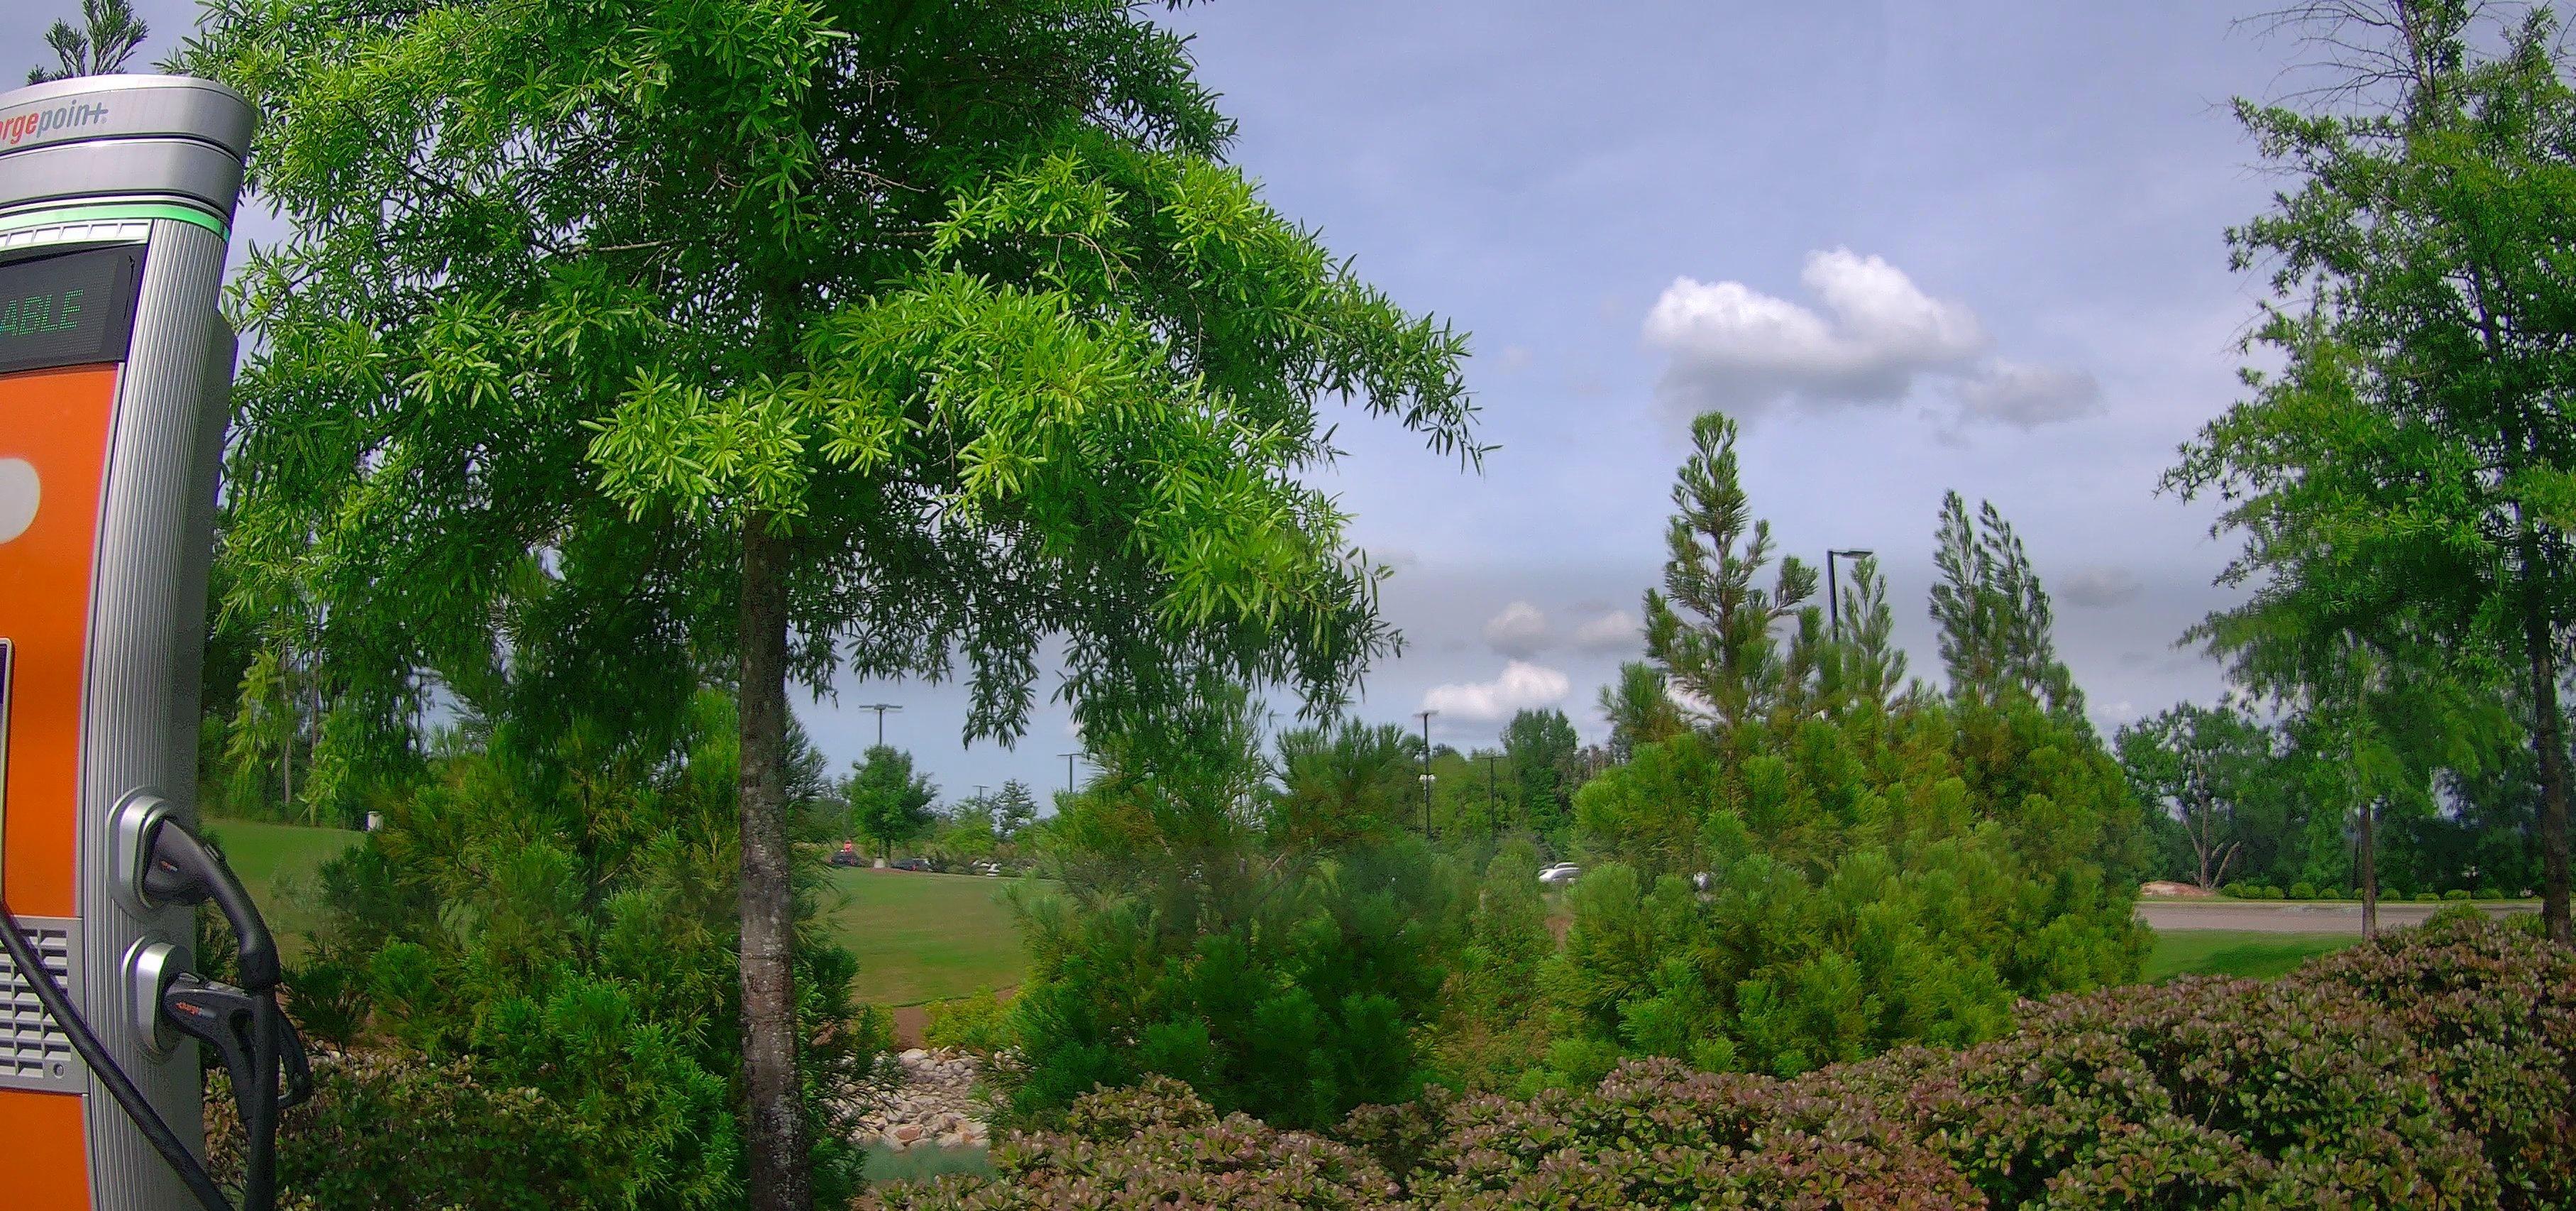
Feature: EV Charger
State: Alabama
Country: United States